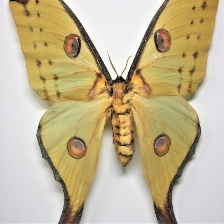
Species: COMET MOTH